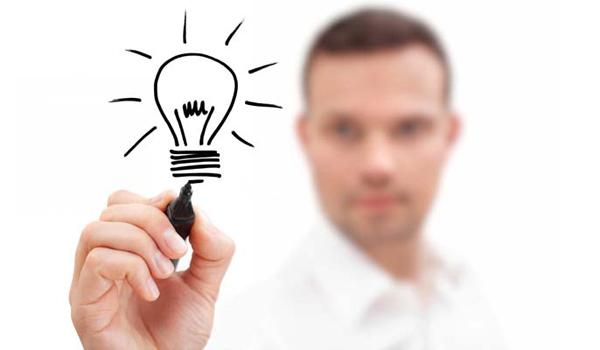
có một biểu tượng hình bóng đèn xuất hiện ở phía trên của cây bút